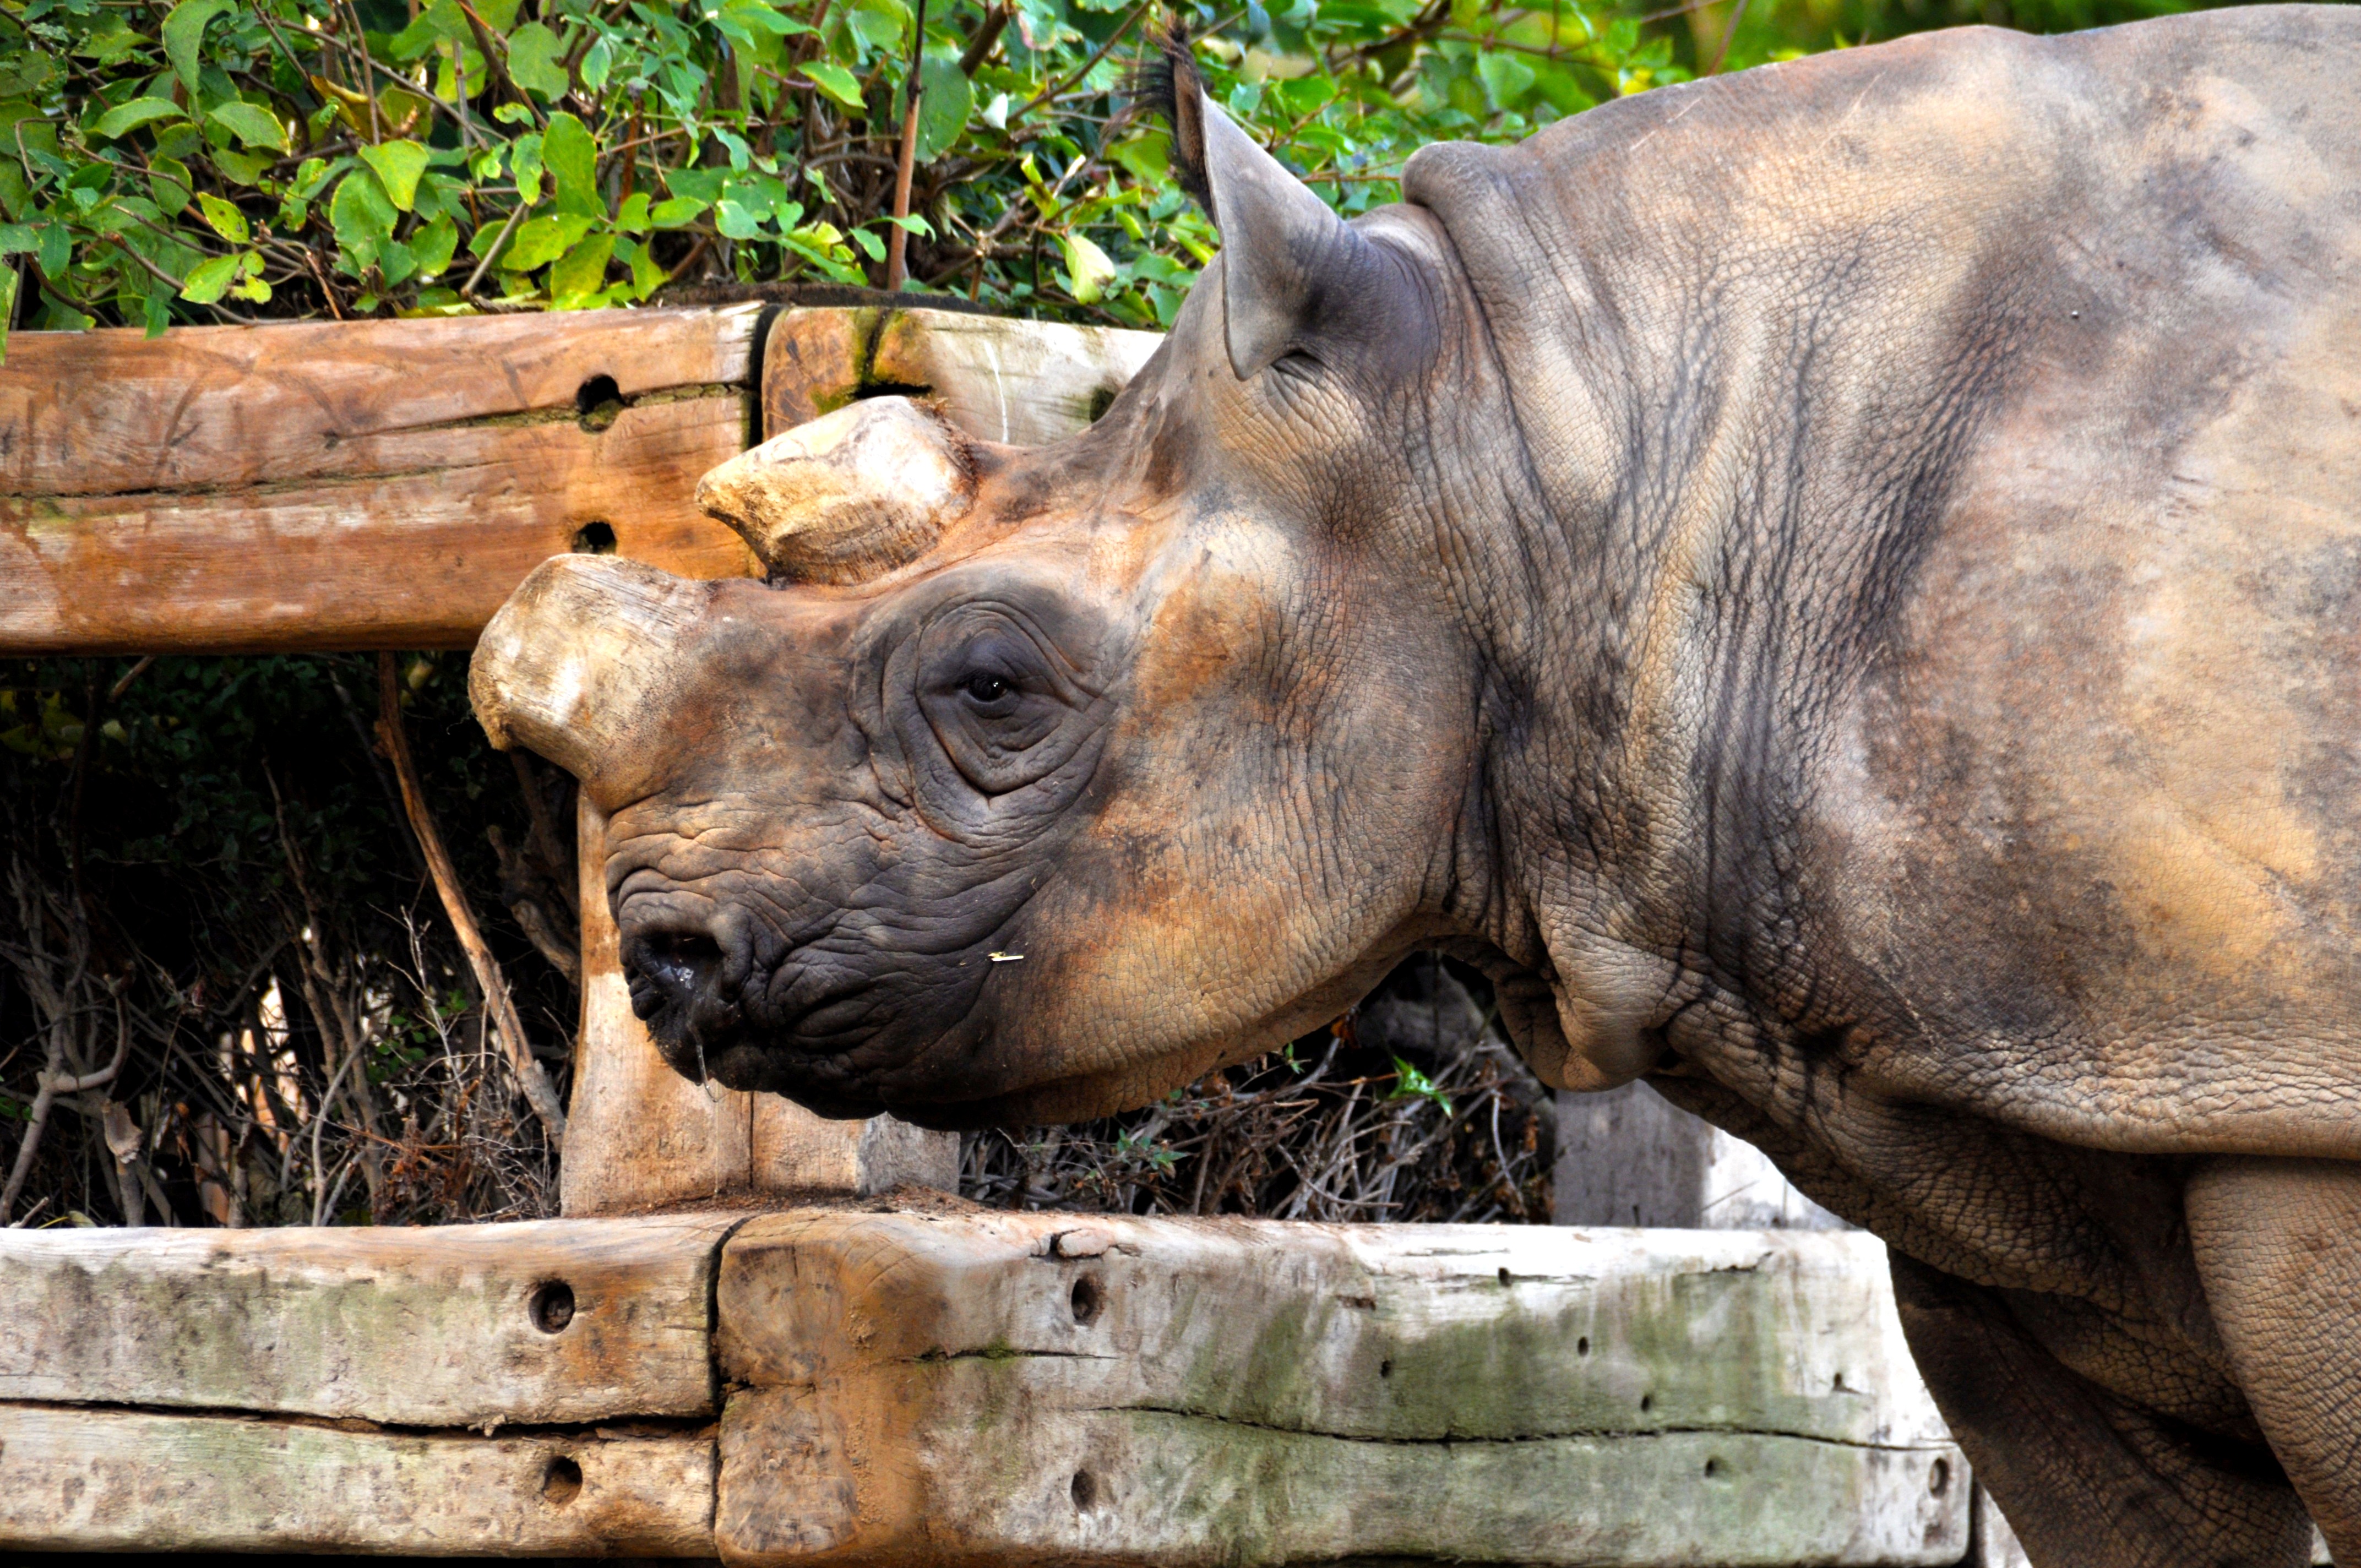
recreation, wildlife, zoo, mammal, skull, fauna, rhino, rhinoceros, mammals, safari, hippopotamus, outdoor recreation